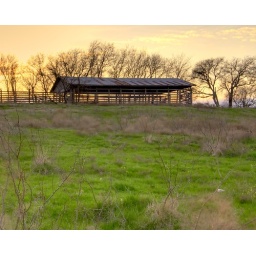
Lonely horse and cow shelter in Plano's arbor hills area